Mars Automatic Pistol

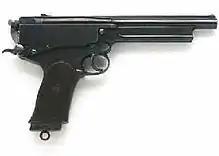
Mars Automatic Pistol

The Mars Automatic Pistol, also sometimes known as the Webley-Mars, was a semi-automatic pistol developed in 1900 by the Englishman Hugh Gabbet-Fairfax and distributed by the Mars Automatic Pistol Syndicate Ltd. of Birmingham. It was manufactured first by Webley & Scott and later by small gunmakers in Birmingham and London. Manufacture ceased in 1907.